Tissue-pack marketing

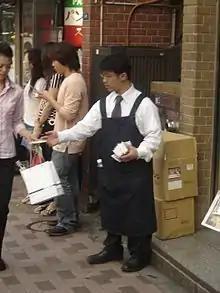
A man handing out advertising tissues to passersby in Tokyo

The concept of tissue-pack marketing was first developed in Japan. Its origins date back to the late 1960s when Hiroshi Mori, founder of a paper-goods manufacturer Meisei Industrial Co., was looking for ways to expand demand for paper products. At the time, the most common promotional